Murai reaction

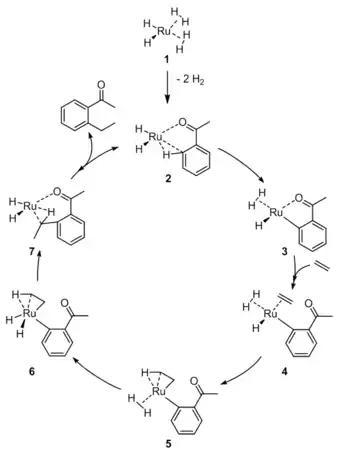
Mechanism proposed for the reaction acetophenone and ethylene as catalyzed by [Ru(H)(H)(PR)]. Spectator ligands (PMe) omitted for clarity.

It is proposed that at high temperatures RuH(CO)(PPh) converts to an unsaturated Ru(CO)(PPh) species. The catalytic cycle is proposed to begin with coordination of the ketone followed by oxidative addition of a C-H bond. The resulting five-coordinated metallocycle is stabilized by an agostic interaction. The C-C bond formation is the rate limiting step.